Lusaka–Mongu Road

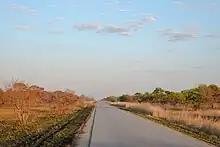
M9 heading west in Mumbwa Game Management Area (GMA)

The newer route from Lusaka (Capital City) is designated as the M9. It begins at the Kabwe Roundabout junction with the T2 (Great North Road; Cairo Road) and the T4 (Great East Road). It heads westwards as Kalambo Road up to the junction with Lumumba Road. It then becomes Lumumba Road southwards up to its junction with Mumbwa Road, where it becomes Mumbwa Road westwards. It continues as a single road of 580 kilometers for the remainder of its length.